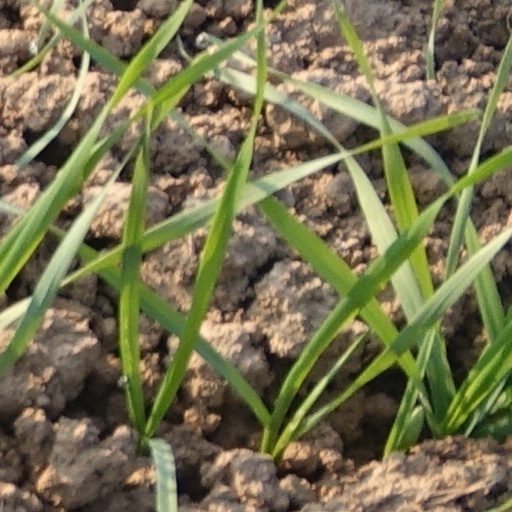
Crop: wheat